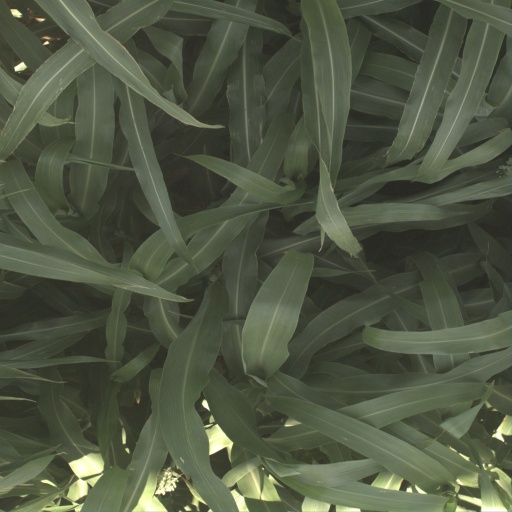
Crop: sorghum